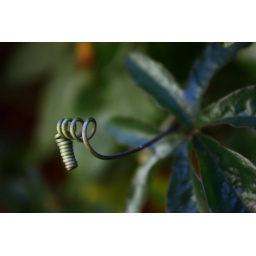
A passion fruit plant in my garden.